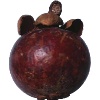
Label: Mangostan 1